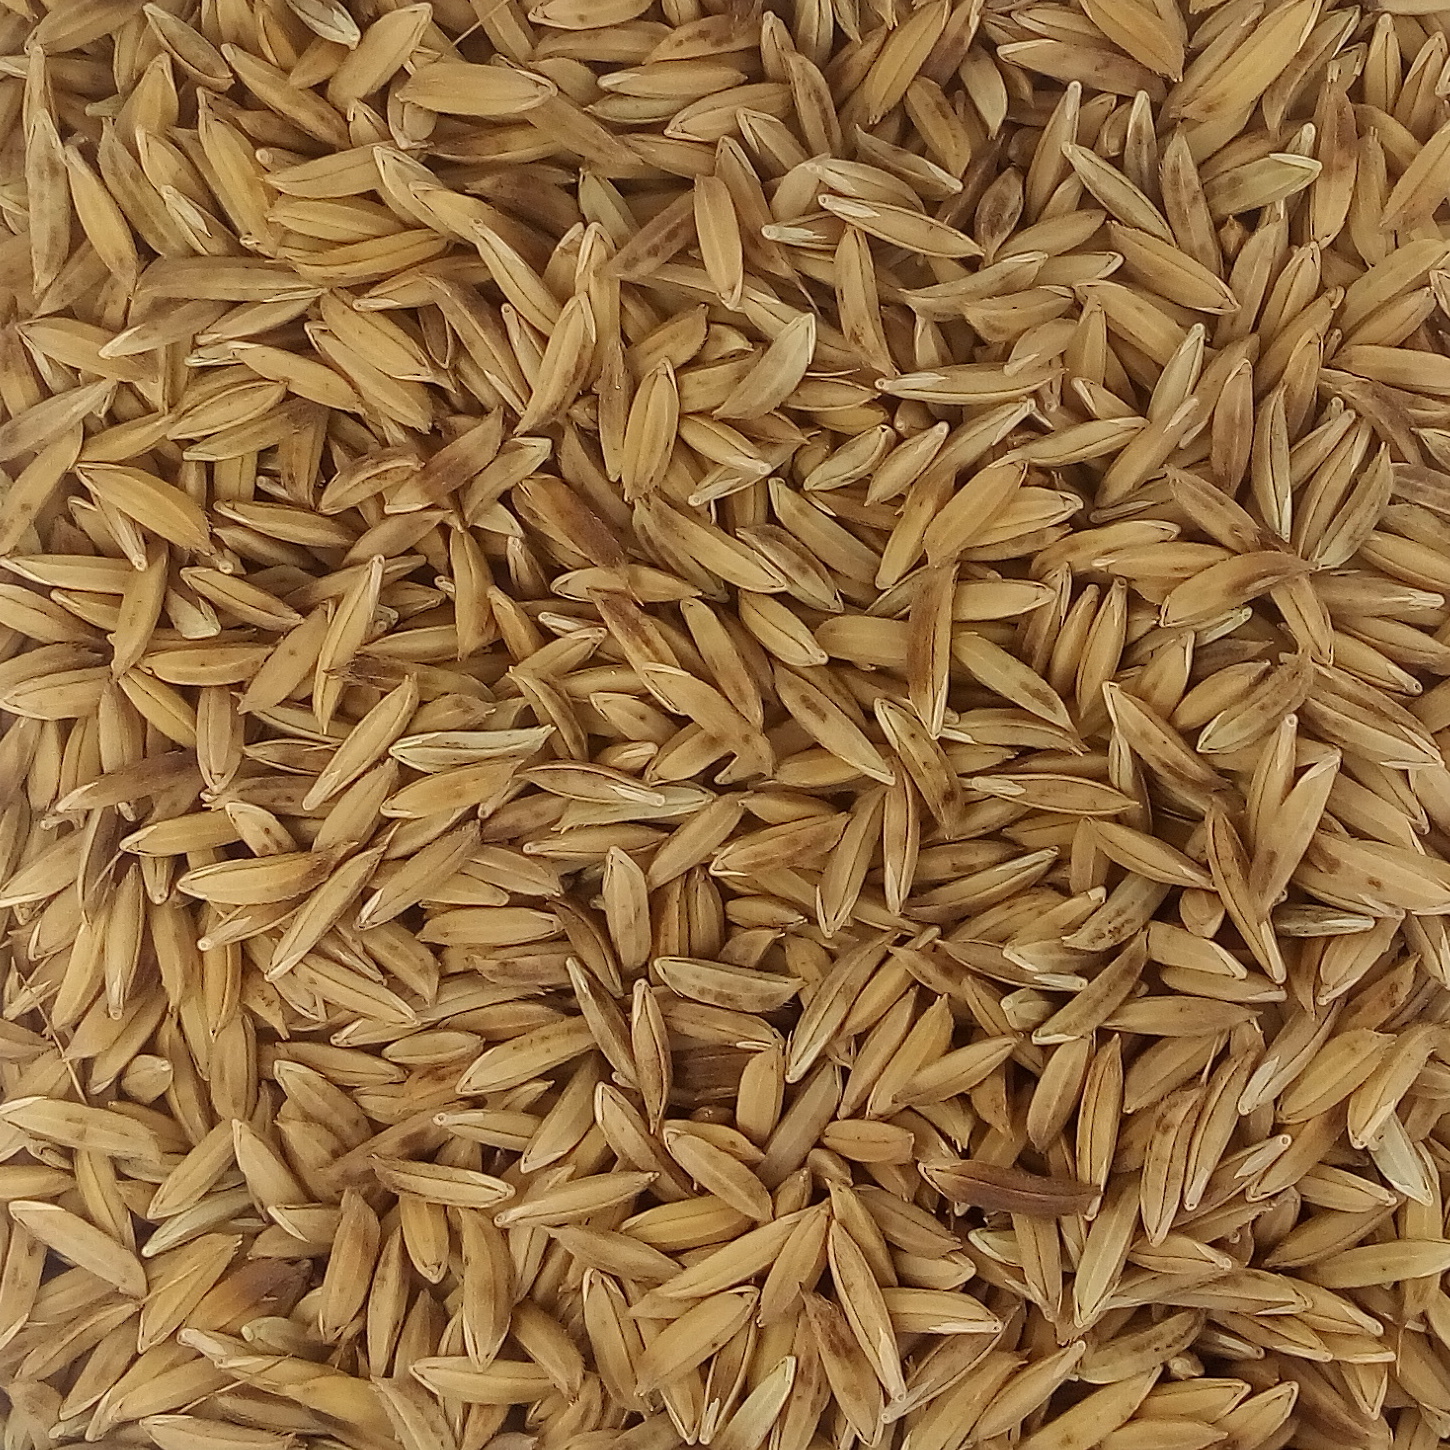
Rice seed variety: BAS_370